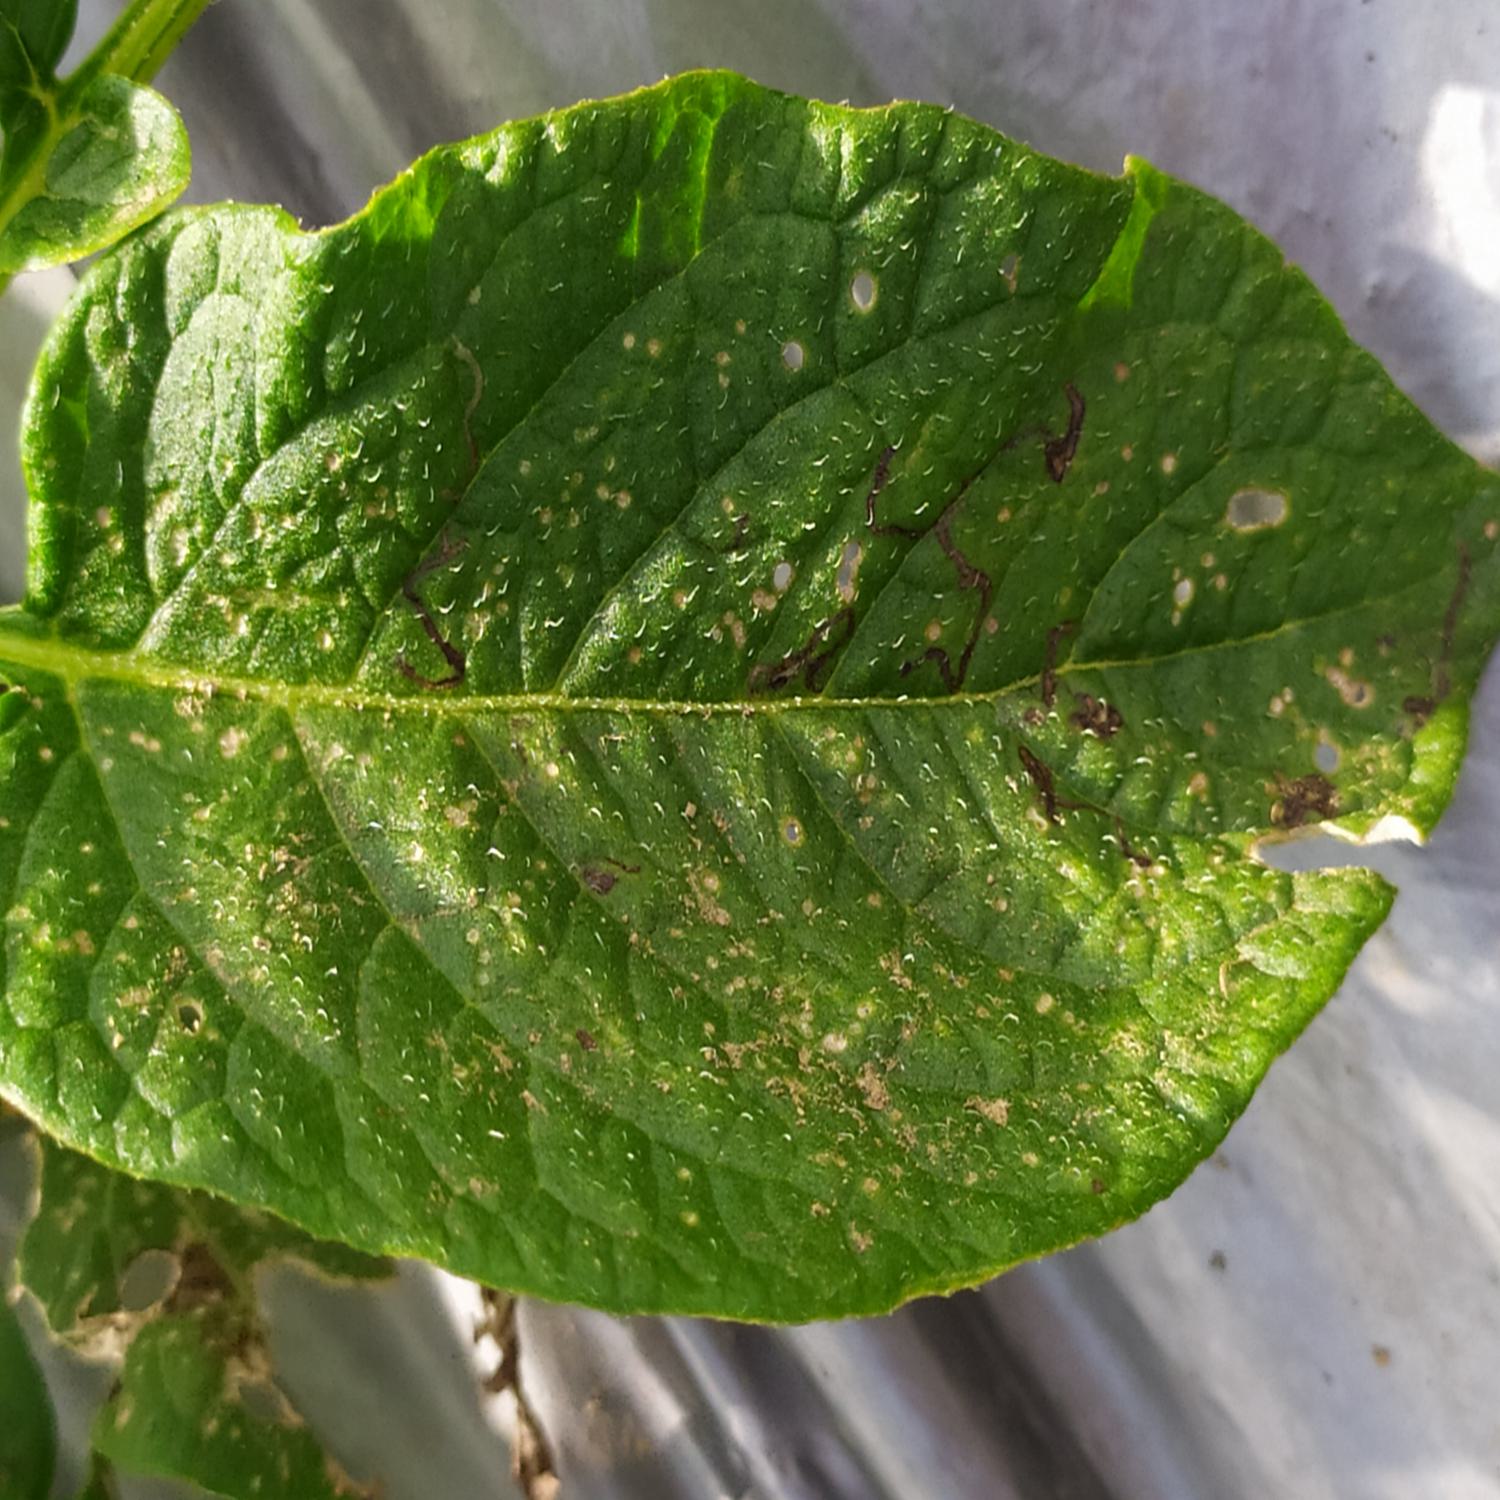
Label: Pest